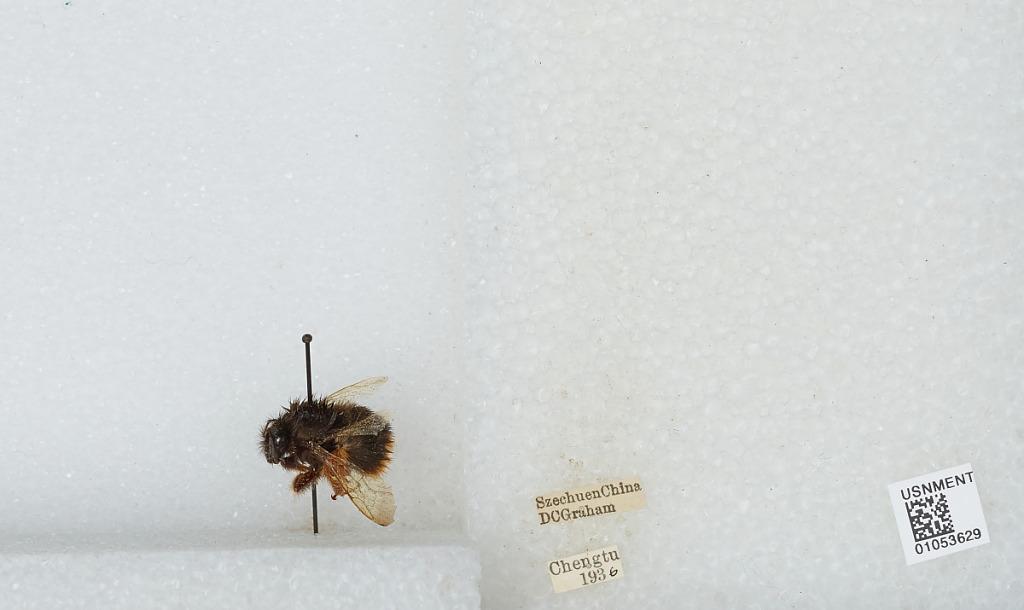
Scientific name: Bombus sp.
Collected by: D. Graham
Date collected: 1936--
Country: China
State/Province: Sichuan
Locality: Chengdu
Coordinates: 30.6586, 104.065